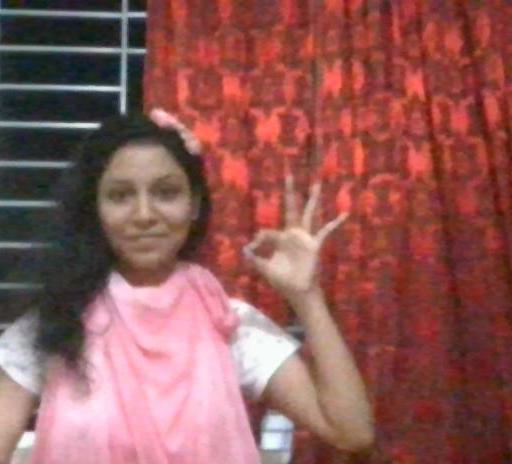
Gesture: ok